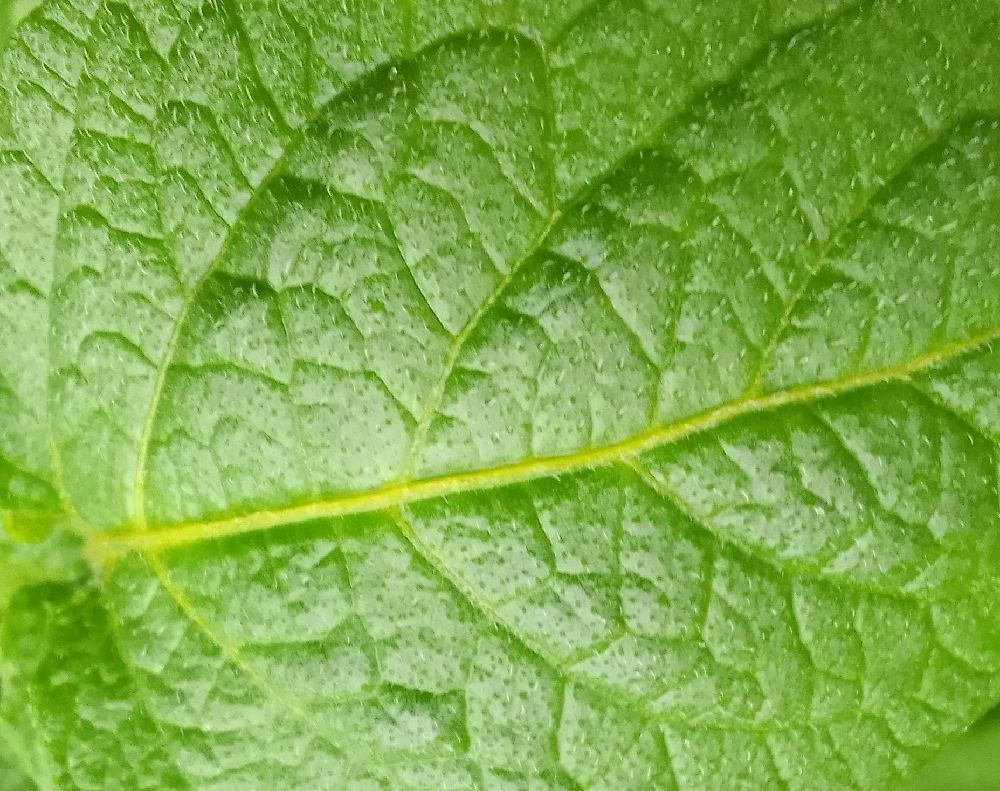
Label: Healthy